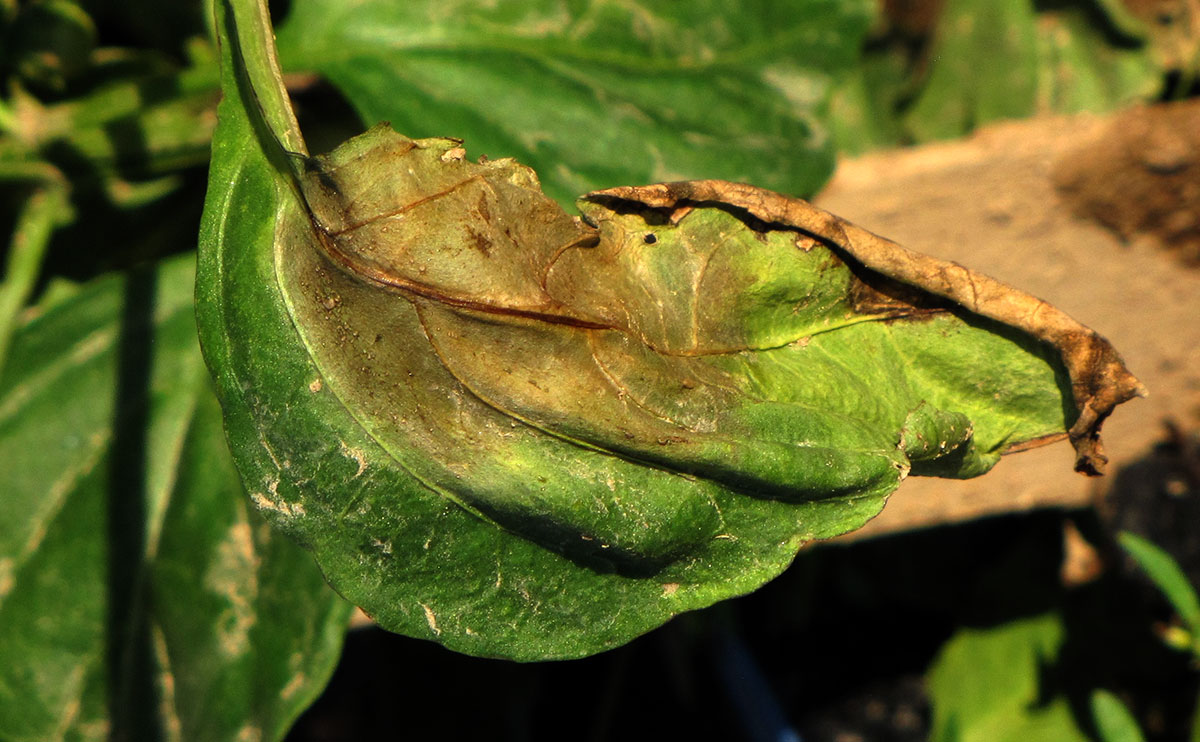
Label: Bell_pepper leaf spot
Plant: Bell pepper
Condition: leaf spot